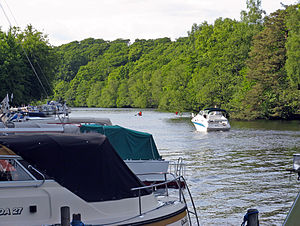
Remstrup Å
Remstrup Å ved lystbådehavnen Indelukket
Remstrup Å del af Gudenå
Remstrup Å er en er 2,5 km lang del af Gudenåen. Den løber fra Brassø i syd til Silkeborg Havn i nord hvor åen løber ud i Silkeborg Langsø.